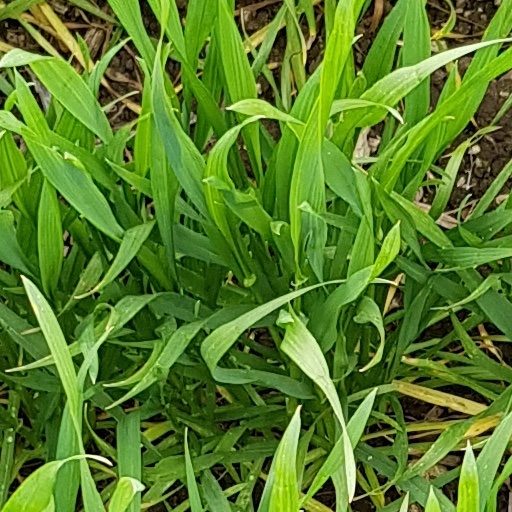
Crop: wheat